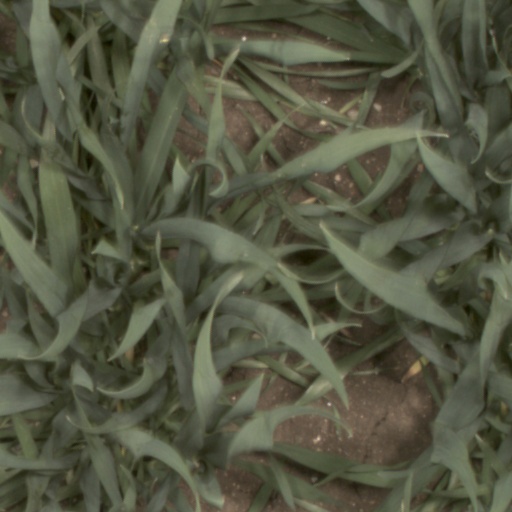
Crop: wheat